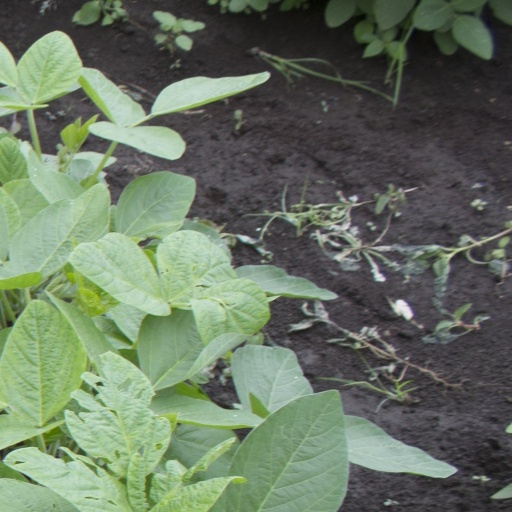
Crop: soybean